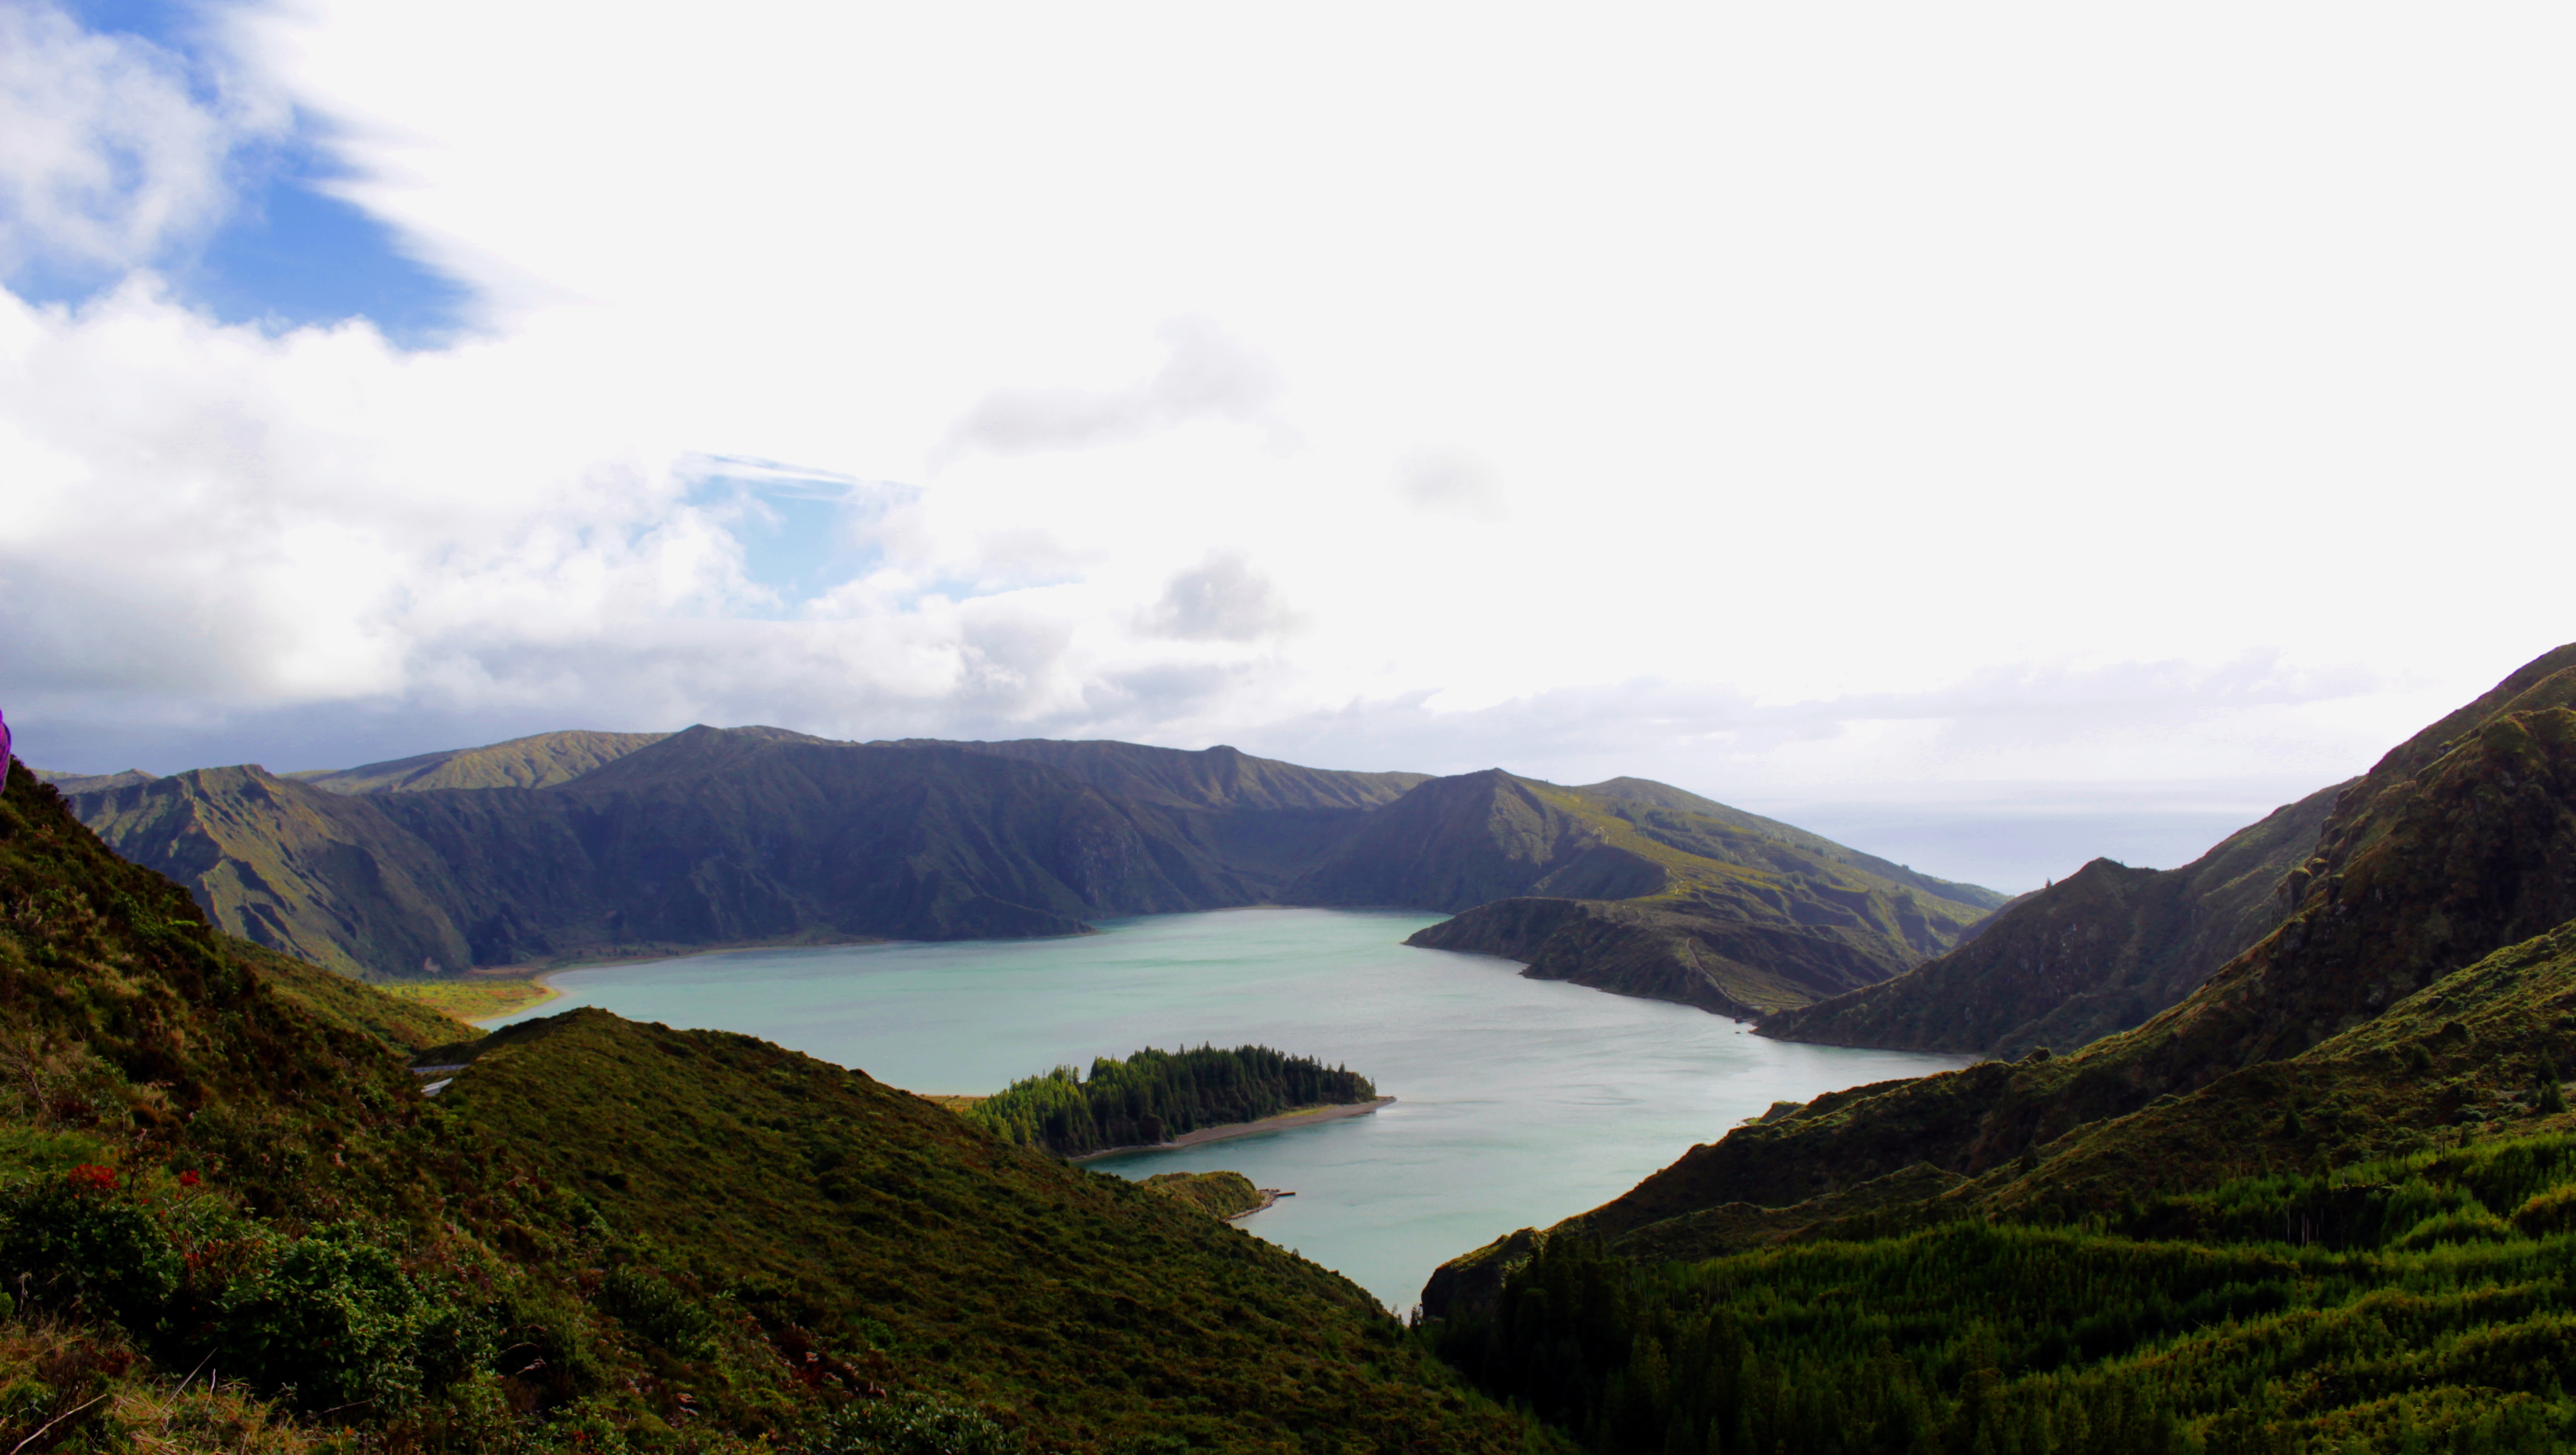
landscape, wilderness, mountain, hill, lake, mountain range, fjord, reservoir, highland, ridge, plateau, fell, loch, landform, mountain pass, geographical feature, atmospheric phenomenon, mountainous landforms, glacial landform